Trails (series)

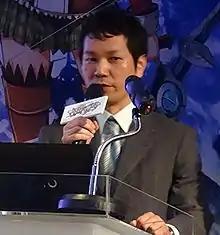
Falcom president and series producer Toshihiro Kondo considers "Trails" to be his life's work.

"Trails" has been praised for its character arcs and worldbuilding, with its scope and sense of continuity being compared to the "A Song of Ice and Fire" novels by George R. R. Martin, the Forgotten Realms setting for "Dungeons & Dragons", and the Marvel Cinematic Universe. Despite the series' English localization being praised for their quality, their slow release pace has been criticized, with them tending to lag years behind the original Japanese games. The music written for the series by Falcom Sound Team jdk, the company's team of composers, has also been praised.